Blood Rites (film)

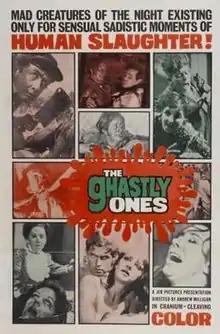
Original theatrical poster

Blood Rites (original title: The Ghastly Ones) is a 1968 American horror film directed by Andy Milligan. The film is about three sisters who arrive at their father's house according to his dying wish and are soon brutally murdered one by one.